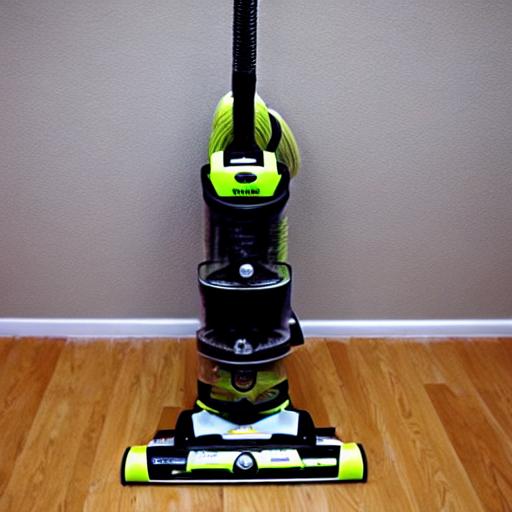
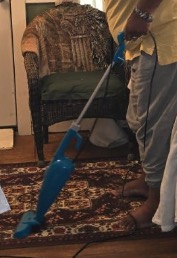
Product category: items_vacuum
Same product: no